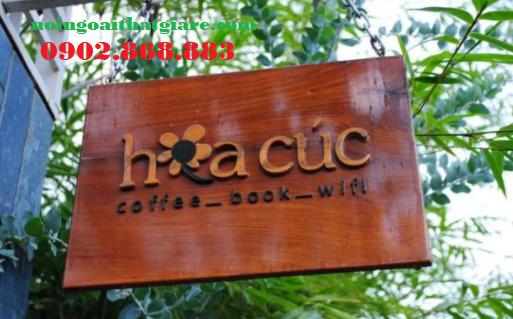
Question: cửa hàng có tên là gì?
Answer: cửa hàng có tên là hoa cúc